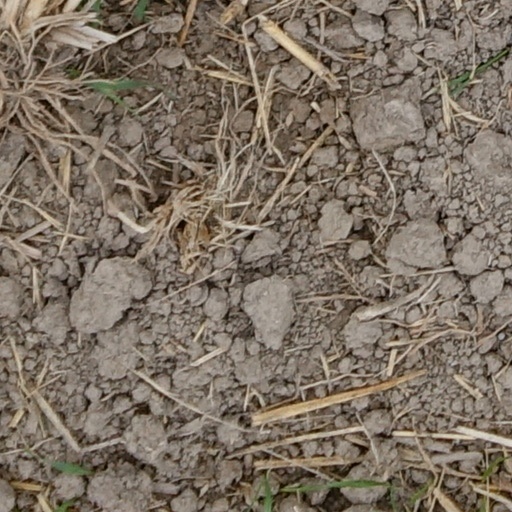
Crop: wheat